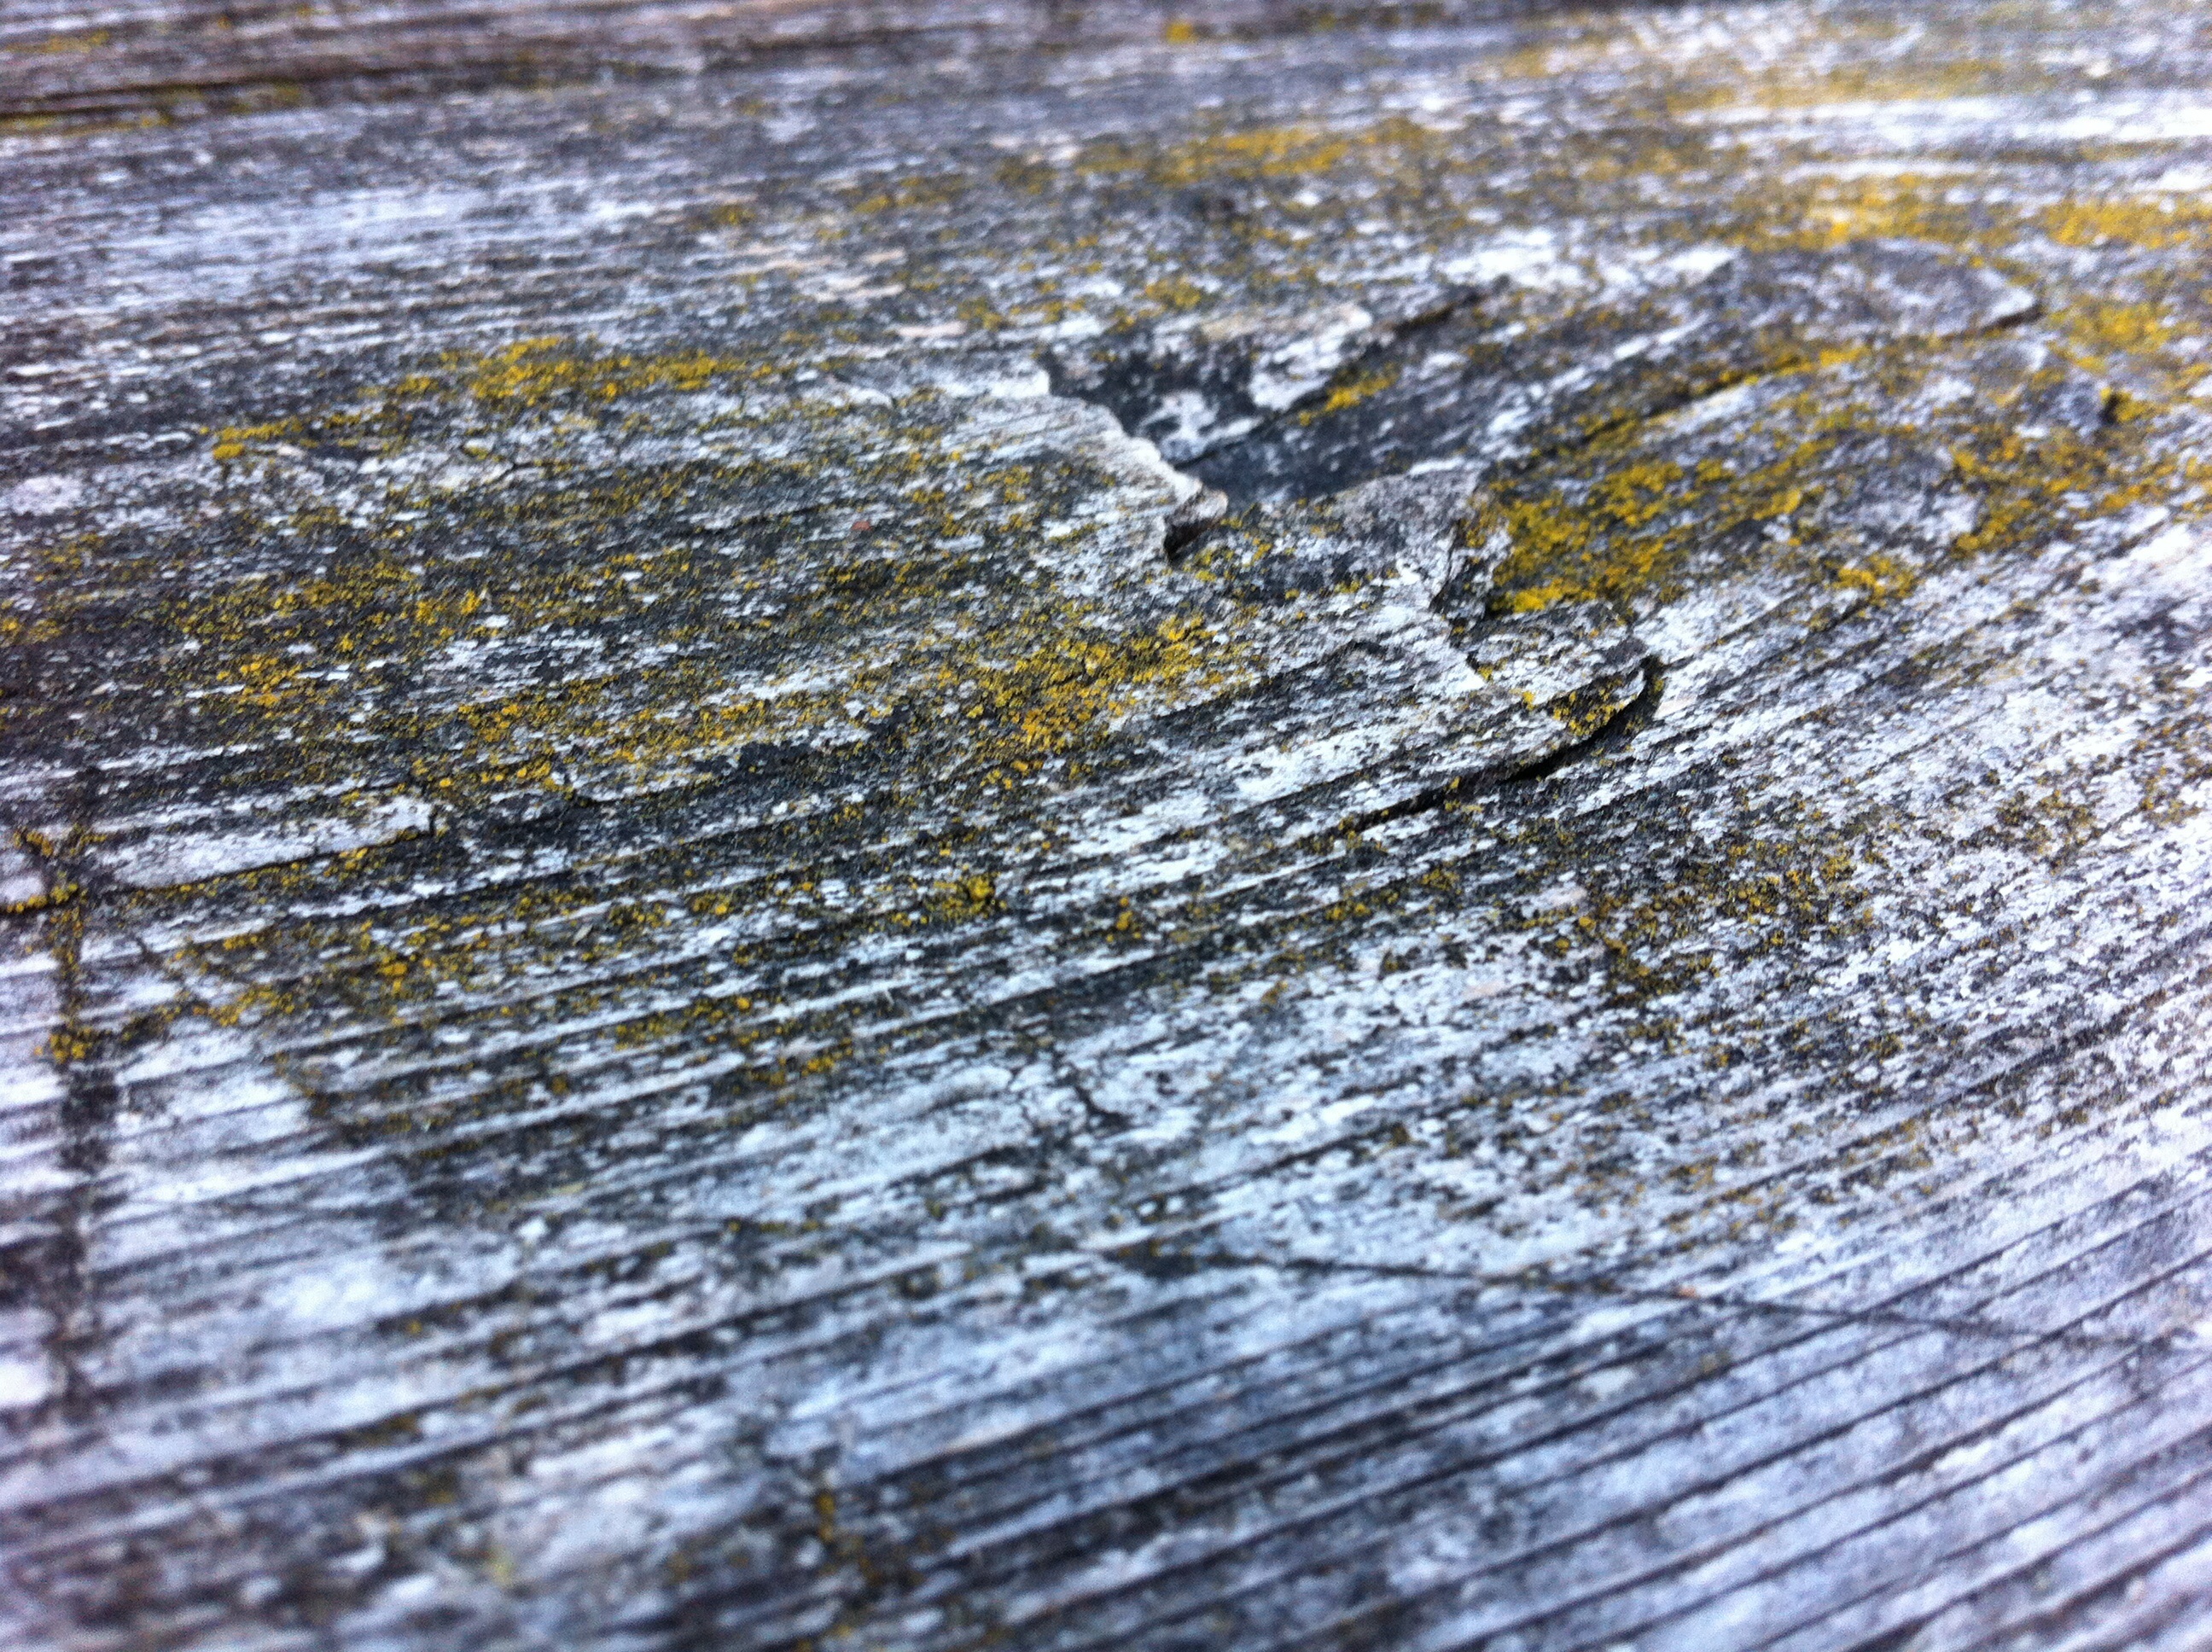
tree, water, nature, grass, rock, snow, winter, structure, plant, wood, sunlight, texture, leaf, moss, reflection, weather, season, close up, background, boards, knothole, wood surface